Violeta Gindeva

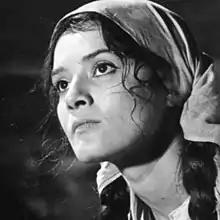
from 1971 film "Daughter-in-Law"

Violeta Panayotova Gindeva (June 14, 1946 – April 21, 2019) was a Bulgarian actress.